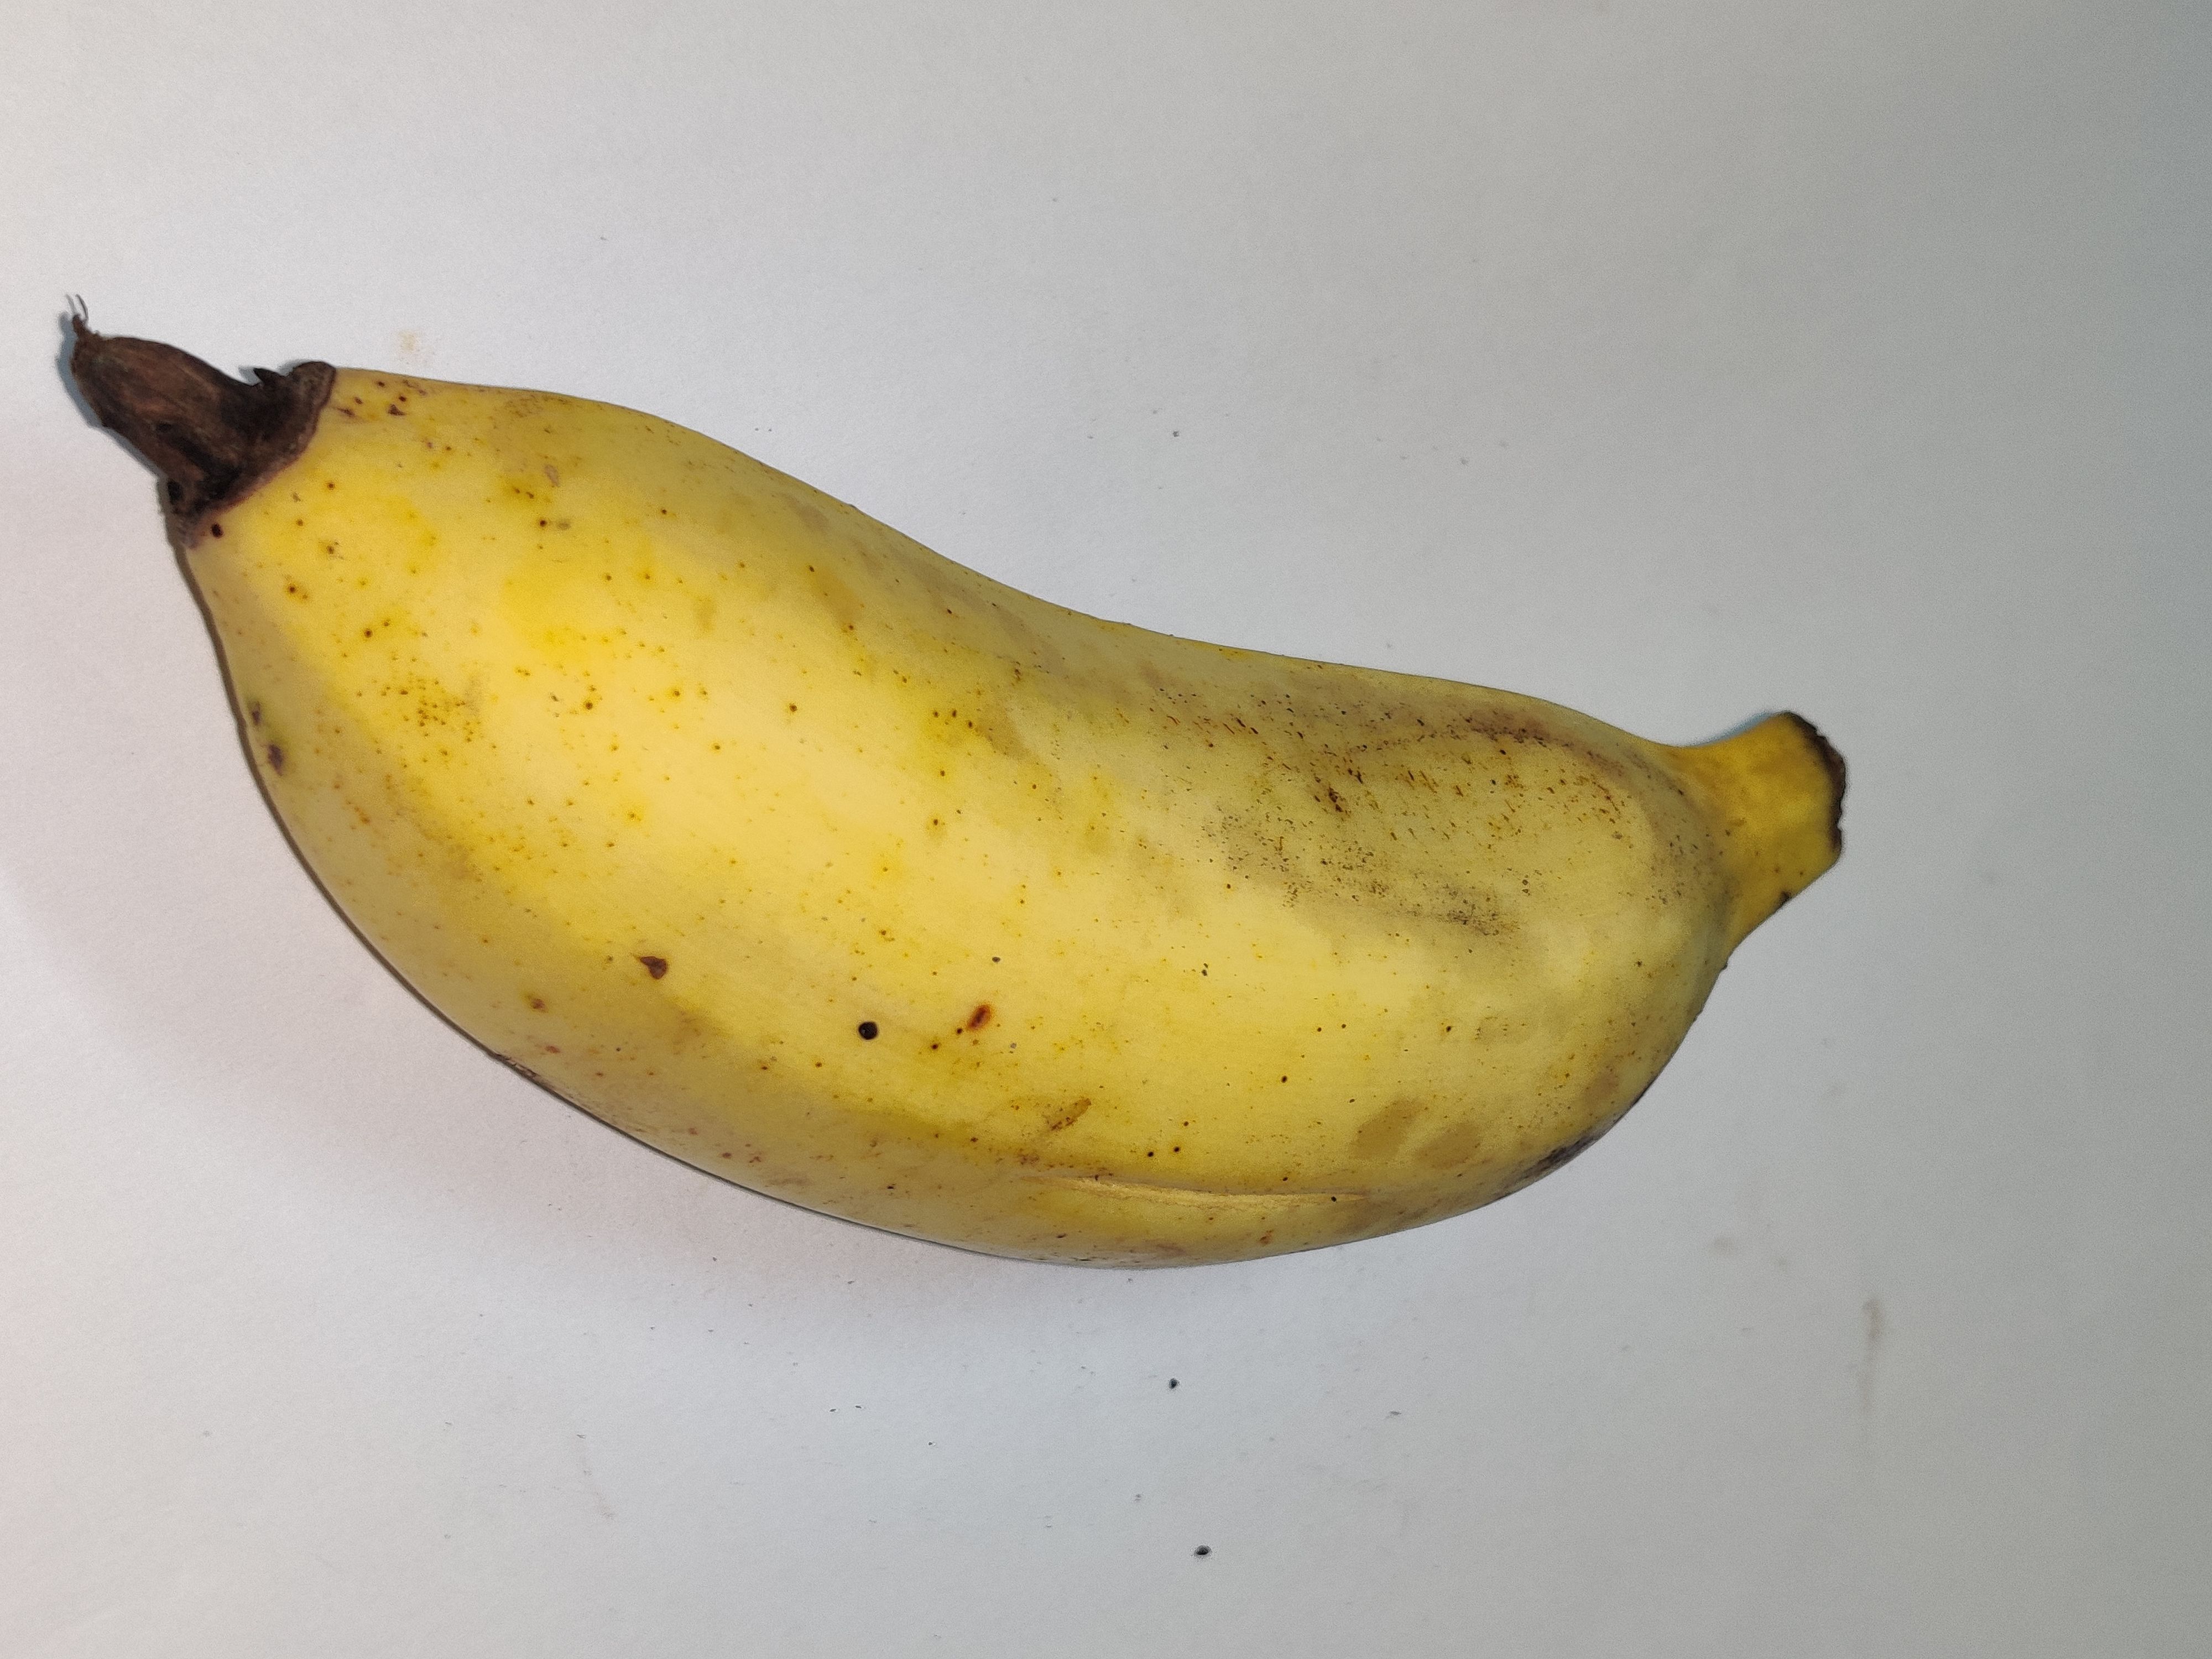
Fruit: banana
Grade: 1st-grade